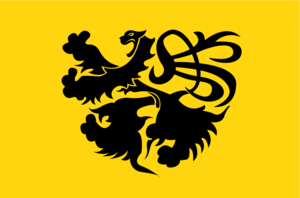
Drapeau du Pays du Léon (Bretagne) Brezhoneg: Banniel Bro-Leon (Breizh)
Le Tro Bro Leon est une course cycliste bretonne créée en 1984 par Jean-Paul Mellouët et comptant pour la Coupe de France de cyclisme sur route.
Le Léon ou pays du Léon, bro Leon en breton, est une ancienne principauté de Basse-Bretagne, patrie des Léonards, Leoniz en breton. Il forme la pointe nord-ouest du Finistère, dont Brest, avec plus de trois-cent-mille habitants, est aujourd'hui l'agglomération principale. Il doit à sa géographie d'avoir conservé un particularisme linguistique et culturel.
La famille de Poulpiquet est une famille subsistante de la noblesse française, originaire de Plouzané, dans le Finistère, en Bretagne. Sa filiation est suivie depuis 1395. Elle a été maintenue noble en 1668 à Rennes. Elle a été admise à l'ANF en 1938.